The Hamburg Bible

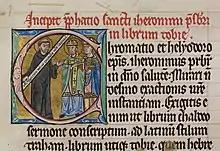
Hamburgbiblen - GKS 4-fol-II 21ra

The Hamburg Bible (also Biblia Latina or The Bible of Bertoldus) is a richly illuminated Latin Bible in three very large volumes made for the Cathedral of Hamburg in 1255. It is presently in The Royal Library, Denmark and was inscribed in 2011 on UNESCO's Memory of the World International Register.